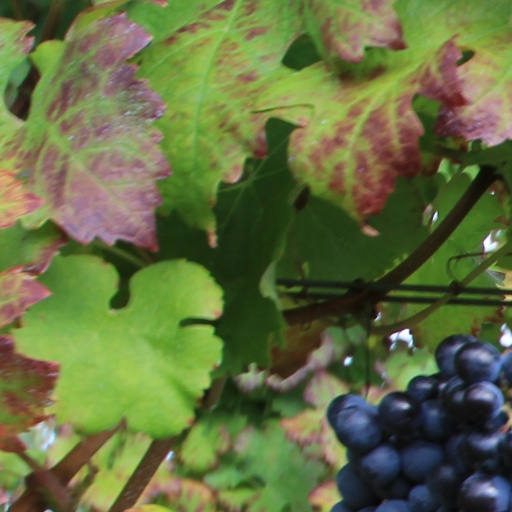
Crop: grape